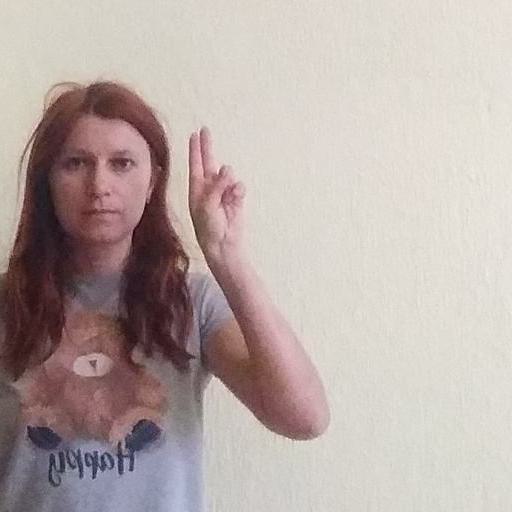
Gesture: two_up